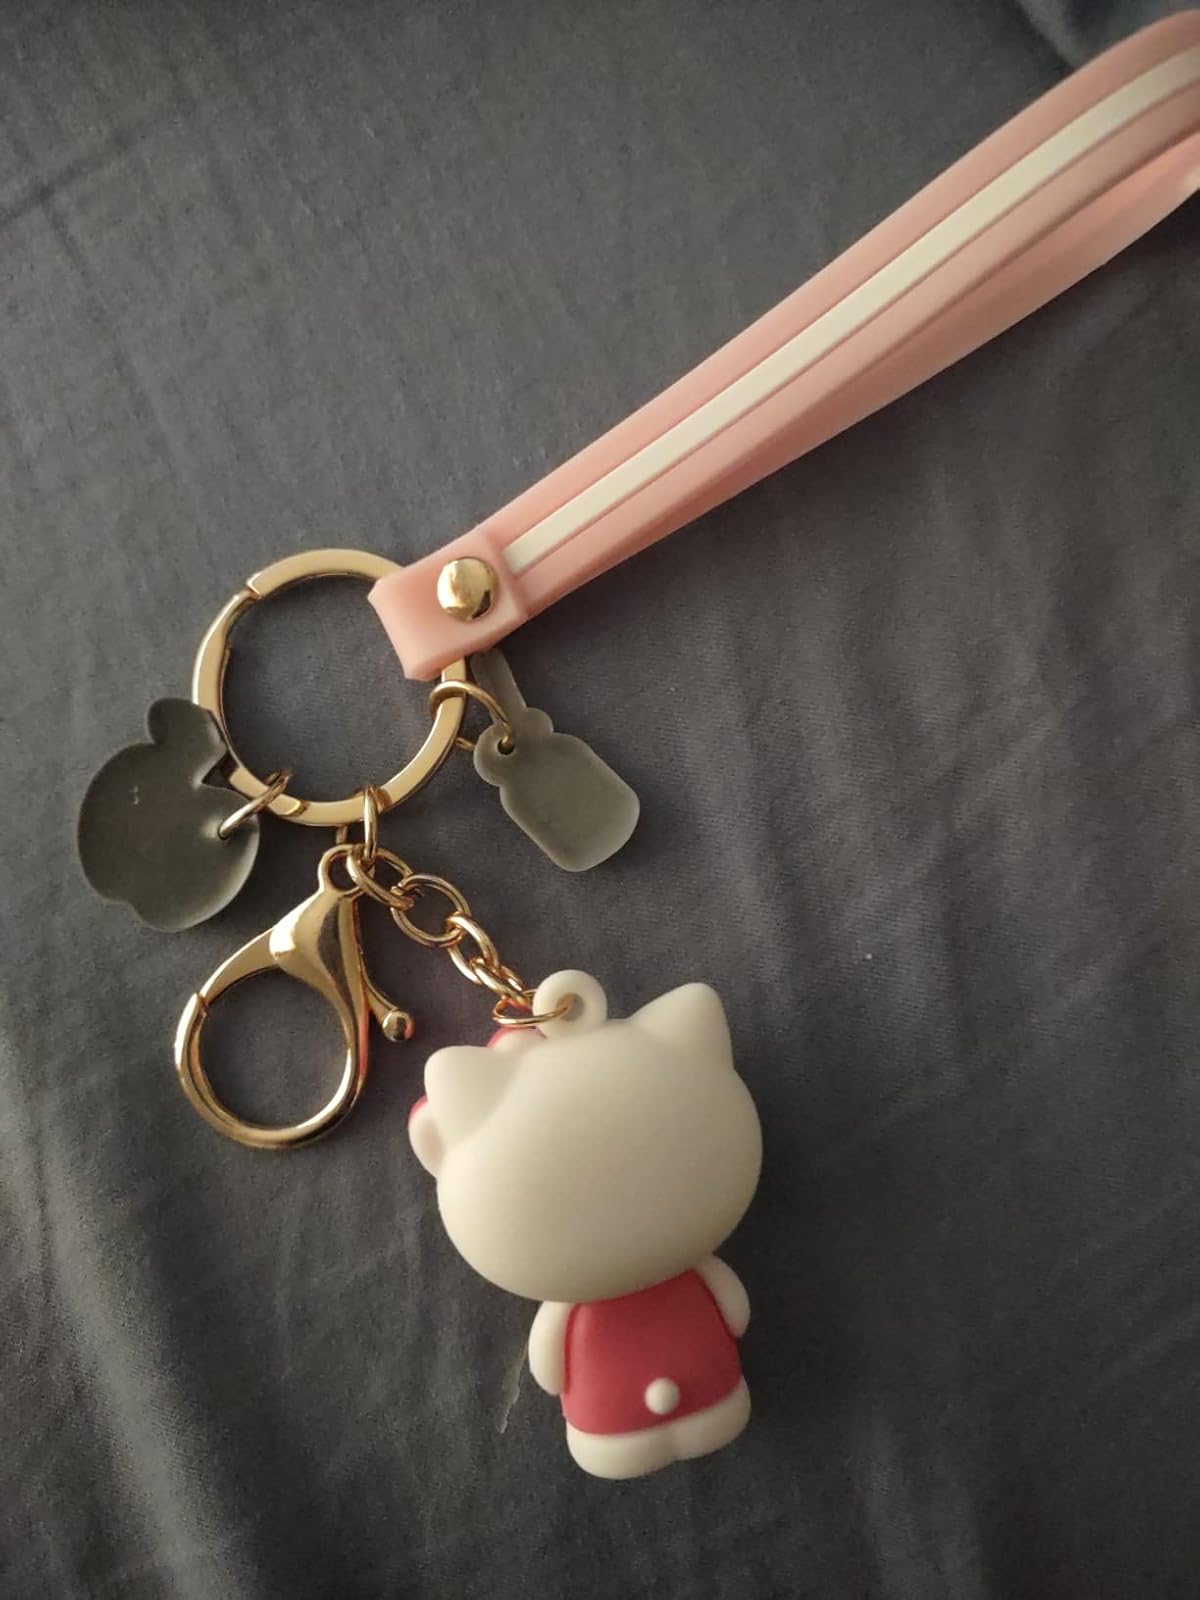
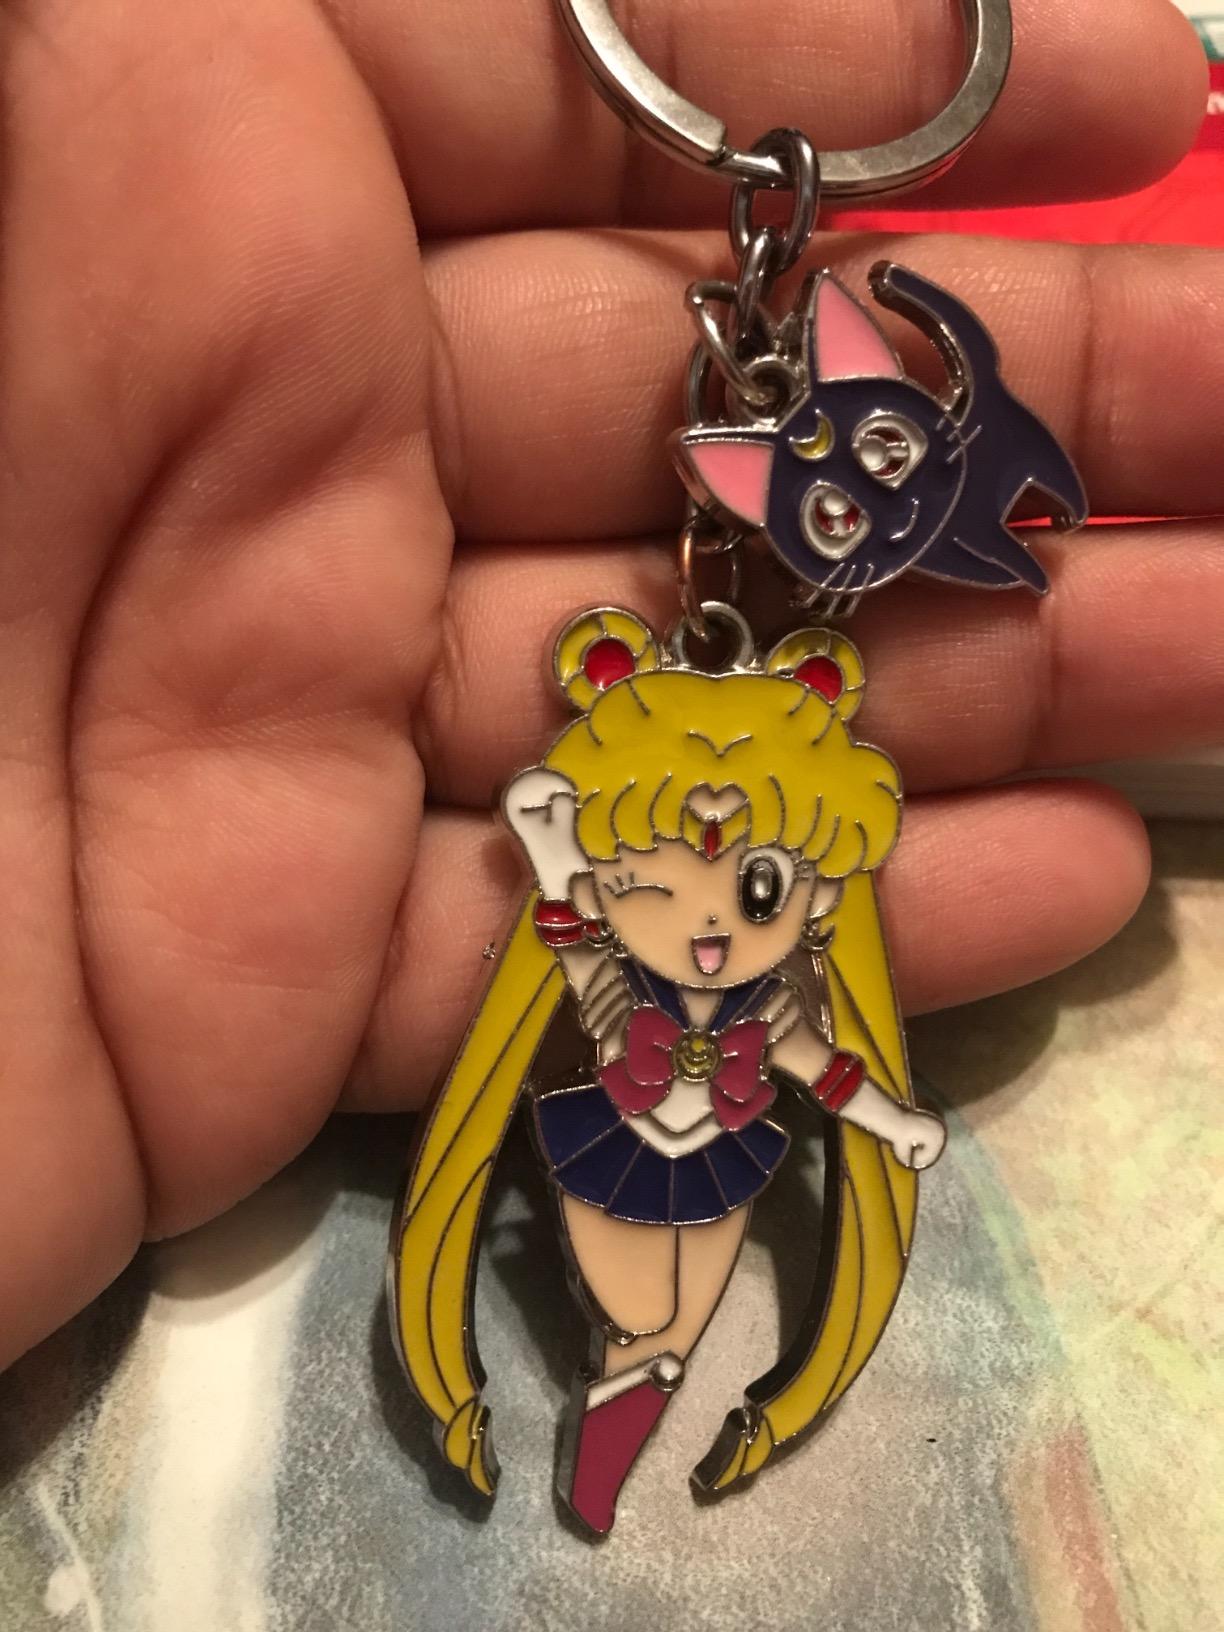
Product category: accessories_keychain
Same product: no